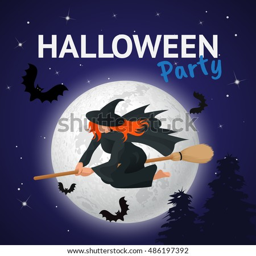
silhouette of a witch flying on a broomstick across a full moon at twilight for western christian holiday